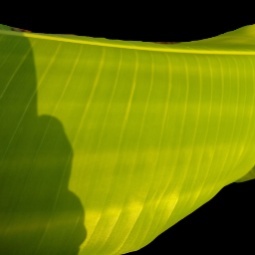
Label: Zinc